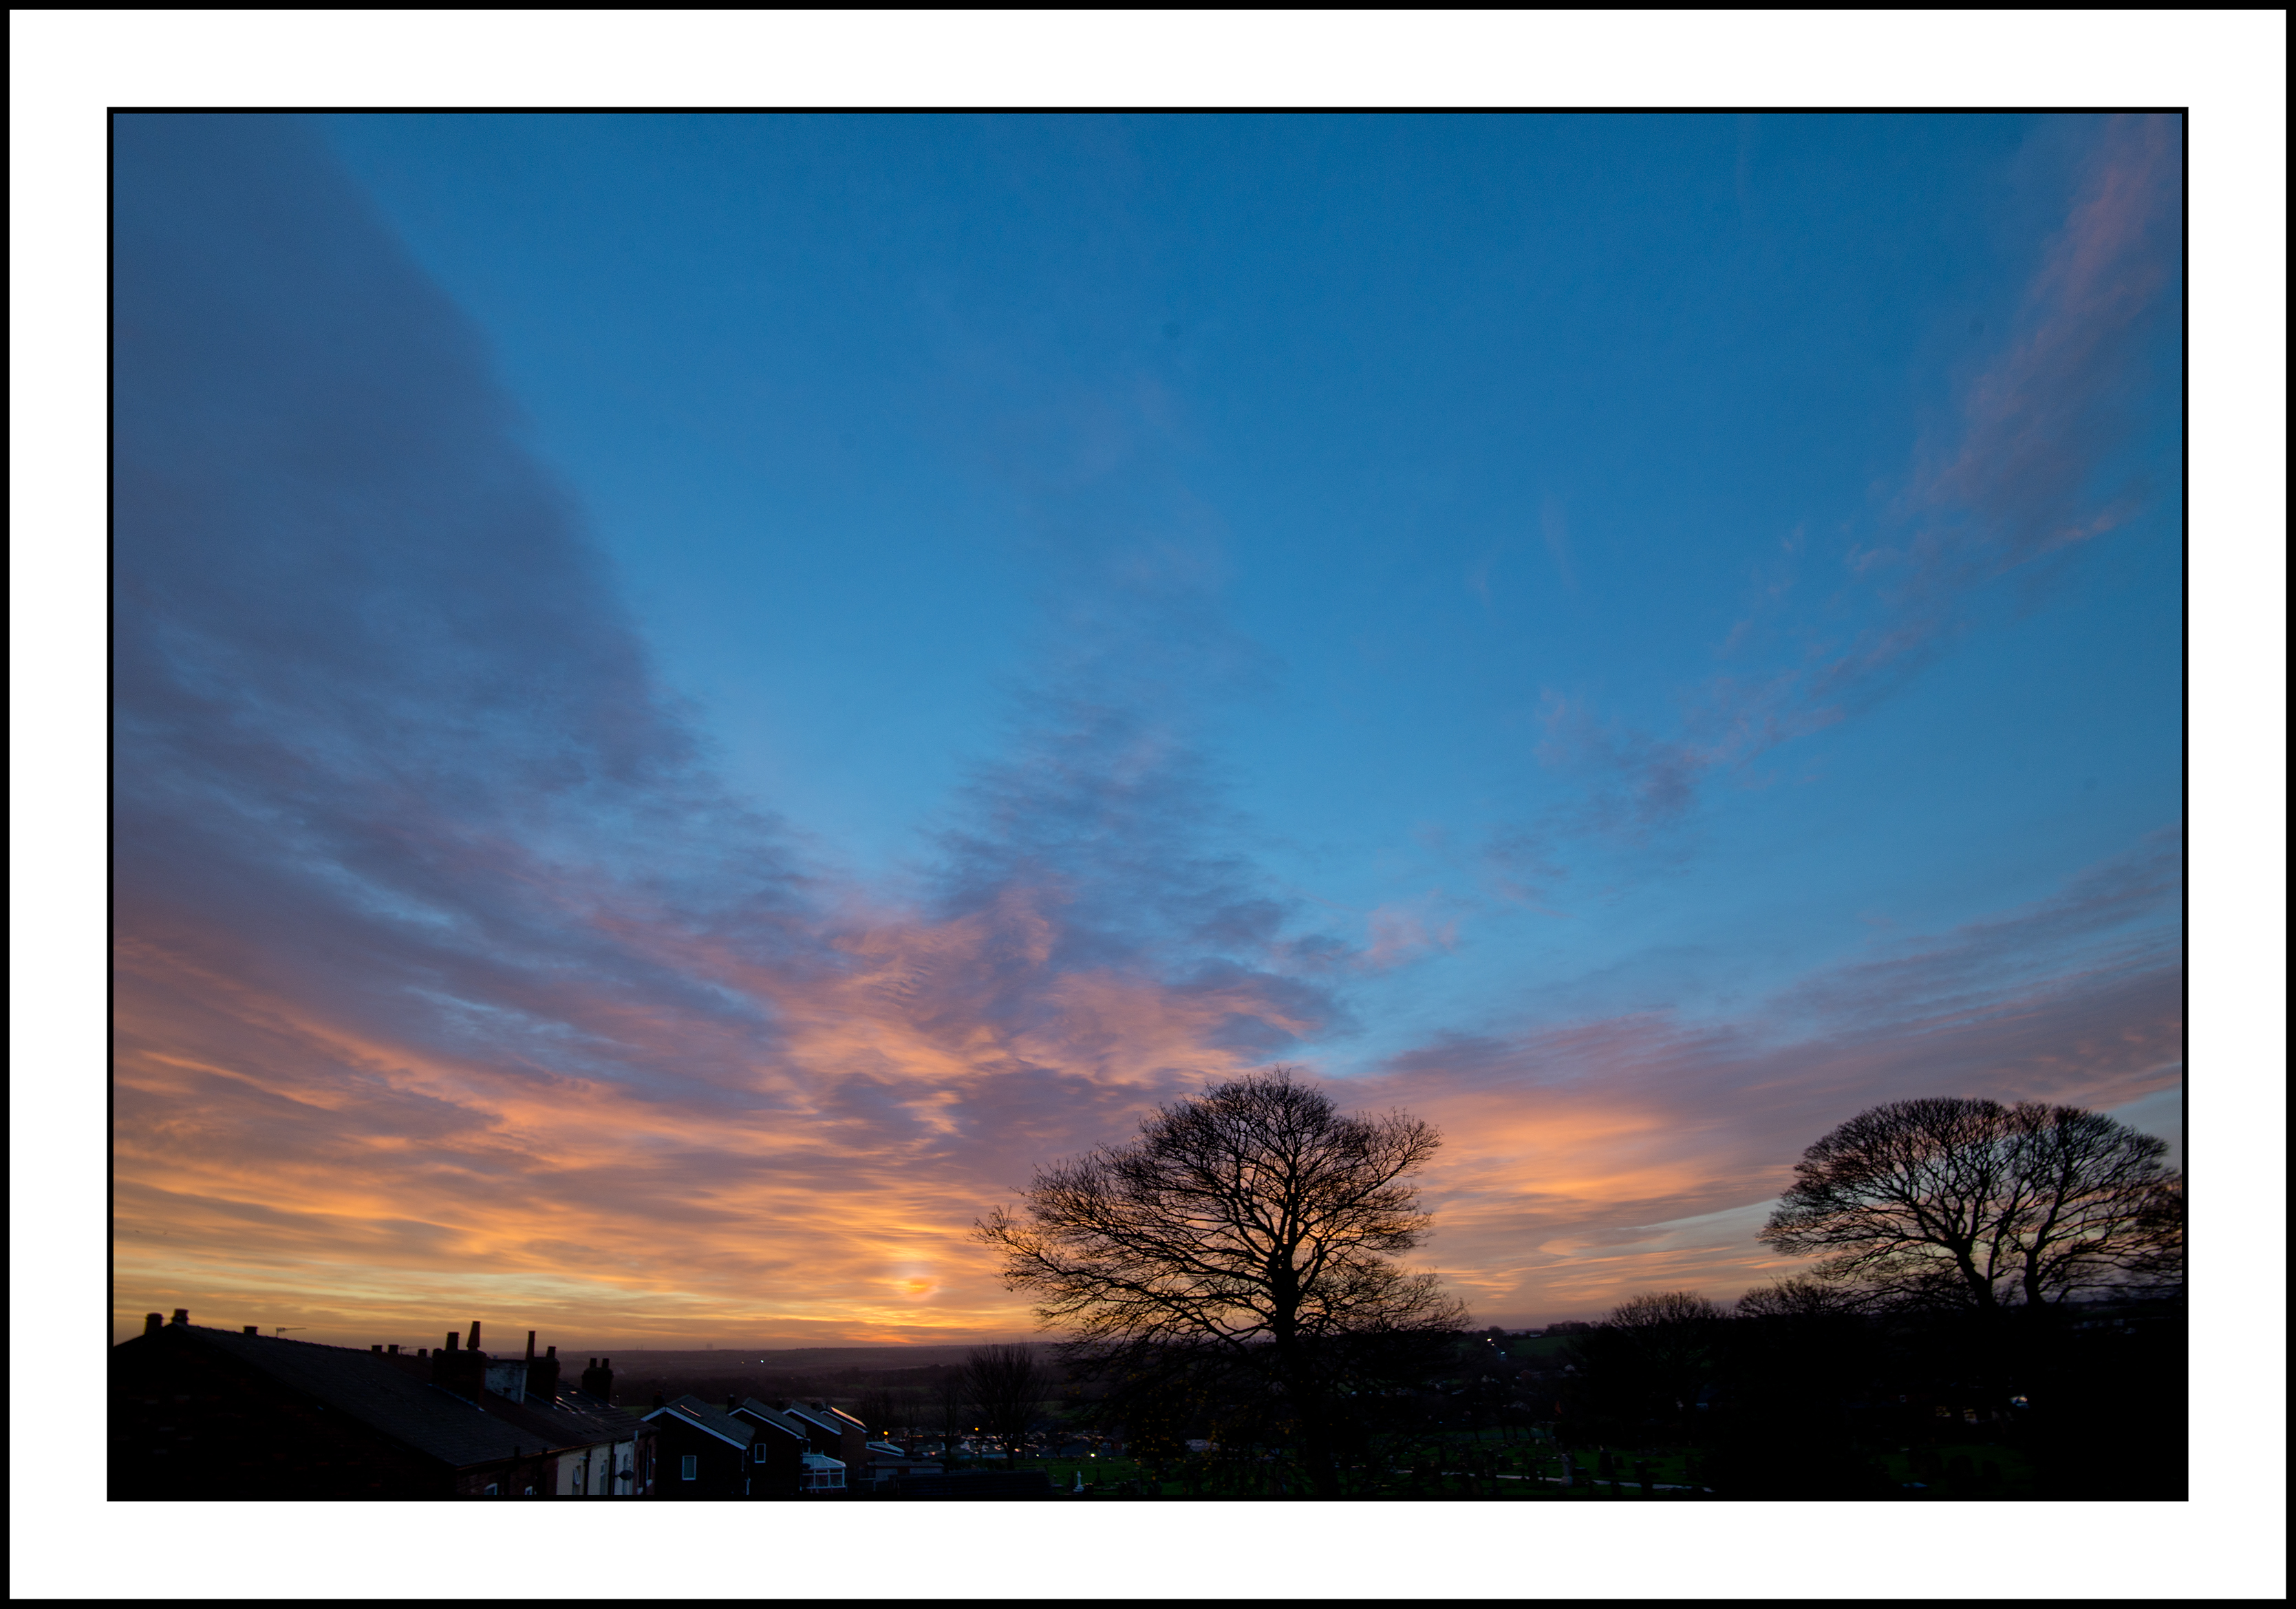
landscape, tree, horizon, silhouette, winter, cloud, sky, sunrise, sunset, warm, sunlight, morning, dawn, atmosphere, blue, nikon, yorkshire, clouds, seasons, hot, wakefield, nikkor, december, early, ornage, humid, afterglow